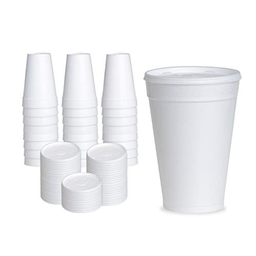
Label: paper